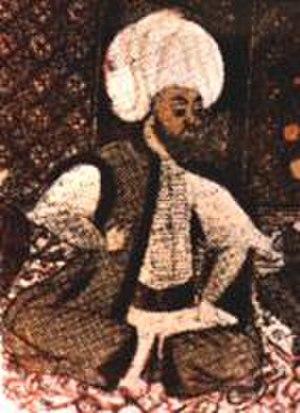
Les textes fondateurs de l'islam sont le Coran, puis les hadiths, recueils des faits et dires du prophète de l'islam Mohamed, qui constituent la sunna. À ces deux corpus de textes, s'ajoutent les travaux des exégètes musulmans, des philosophes ainsi que les travaux des juristes, qui sont des commentaires, réflexions, mises en pratique, etc. Ce sont des sources dite secondaires.
Cette page dresse une liste de personnalités mortes au cours de l'année 873 :
Abū Yūsuf Yaʿqūb ibn Isḥāq al-Kindī, plus connu sous son nom latinisé d'Alkindus ou Al-Kindi, est considéré comme l'un des plus grands philosophes arabes «hellénisants», en étant surnommé « le philosophe des arabes ».
Ibn Rochd de Cordoue, plus connu en Occident sous son nom latinisé d'Averroès, est un philosophe, théologien, juriste et médecin musulman andalou de langue arabe du XIIᵉ siècle, né le 14 avril 1126 à Cordoue en Andalousie et mort le 10 décembre 1198 à Marrakech au Maroc. Il exerce les fonctions de grand cadi à Séville et à Cordoue, et de médecin privé des sultans almohades, à Marrakech à une époque charnière où le pouvoir passe des Almoravides aux Almohades.